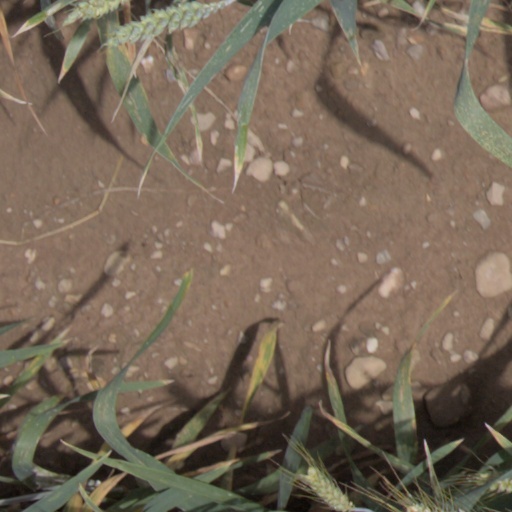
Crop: wheat